Robert Stanfield

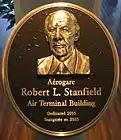
Bronze plaque of Stanfield at the Halifax Stanfield International Airport

In the election of 1972, Stanfield's Tories campaigned on the public's perception that the Liberals were mismanaging the economy as a result of rising unemployment. Though the Liberals started with a 10-point lead over the Progressive Conservatives, the election, held on October 30, saw the PCs win 107 seats and come two seats behind the Liberals who won 109 seats; this was one of the closest elections in Canadian history. The Liberals were able to form a minority government due to them getting support from the New Democratic Party led by David Lewis. In the election, Stanfield refused to sign the nomination papers of former Moncton mayor Leonard Jones; Jones had won the party nomination but he refused to support official bilingualism which was part of PC policy.